Aishwarya Rai Bachchan

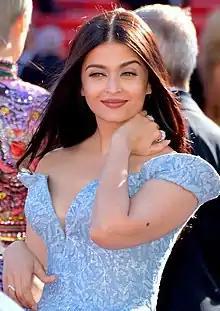
Rai Bachchan at the 2017 Cannes Film Festival

Aishwarya Rai Bachchan (Rai; born 1 November 1973) is an Indian actress who is primarily known for her work in Hindi and Tamil films. Rai won the Miss World 1994 pageant and later established herself as one of the most-popular and influential celebrities in India. She has received numerous accolades for her acting, including two Filmfare Awards. In 2004, "Time" magazine named her one of the 100 most influential people in the world. In 2009, the Government of India honoured her with the Padma Shri and in 2012, the Government of France awarded her with the Order of Arts and Letters. She has often been called "the most beautiful woman in the world" by segments of the media.